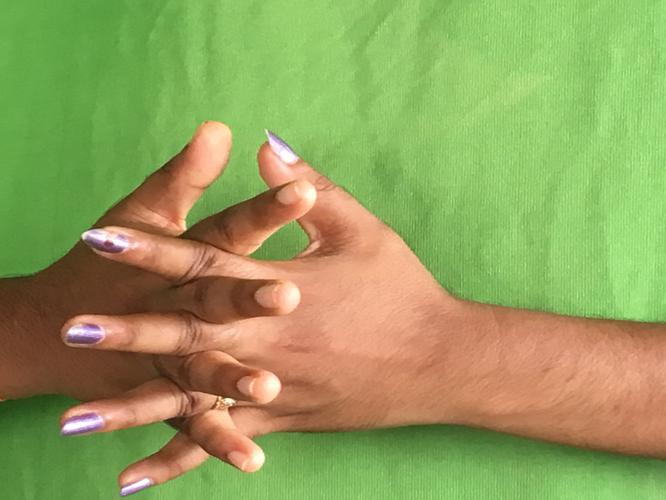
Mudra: Karkatta
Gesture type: double_hand